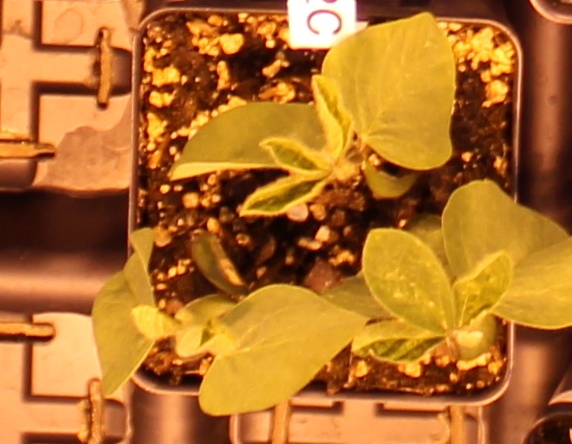
Label: Soybean